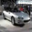
Label: automobile